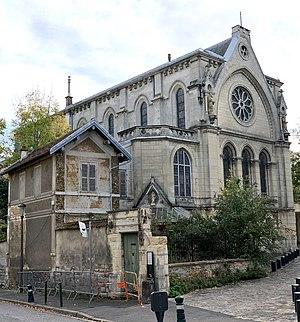
Chapelle de la rue Maurepas, Thiais.
Thiais est une commune française située dans le département du Val-de-Marne en région Île-de-France.